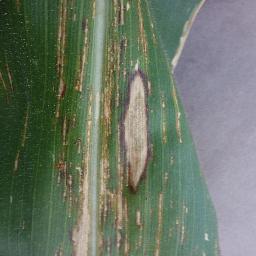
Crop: corn
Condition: (maize)_northern_blight